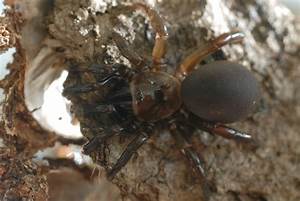
Label: ragno